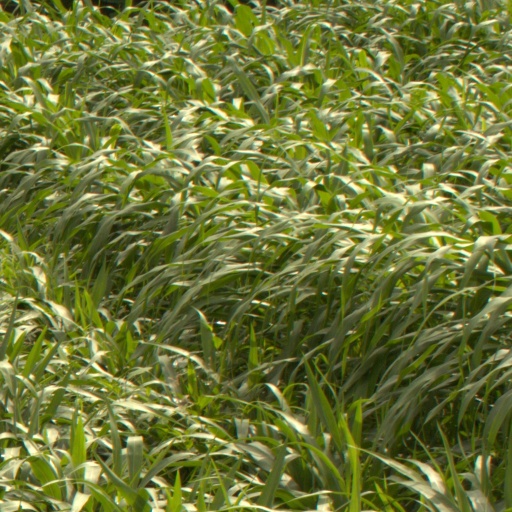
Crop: sorghum